Hohenems

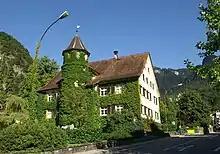
Town hall, built in 1567 as lordly guesthouse

The summit of the "Schlossberg" rock, within 45 minutes walk from the town center, is crowned by the ruins of "Alt-Ems", a castle dating back to the 9th century CE. From the 12th century it was among the largest fortifications in the south of the German kingdom. The stronghold was very extensive, with a length of up to 800 m (2,625 ft) and a width of 85 m (280 ft). It reached its peak of fame from the 13th to 16th centuries, as a residence of many lords and knights of Hohenems. As they were loyal "ministeriales" of the Hohenstaufen dynasty, the castle served as a prison for notable prisoners like the Norman king William III of Sicily, who probably died there in 1198.